Taylor Martinez

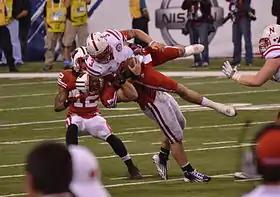
Wisconsin linebacker Chris Borland tackles Martinez in the 2012 Big Ten Football Championship Game

With a preseason No. 10 ranking for the redshirt sophomore starting quarterback, Martinez responded with early season successes and a 7–1 start as the University of Nebraska joined the Big Ten for the first time in the school's history after the realignment of many conferences had changed the college football landscape—which began to take place during the summer of 2010. On October 1, Martinez and Nebraska traveled to Madison, Wis. to face AP No. 7 nationally ranked Wisconsin and quarterback, N.C. State transfer Russell Wilson. With 12:45 left to play in the 2nd quarter, Nebraska led 14–7 off 1-yard touchdown runs by Martinez and Rex Burkhead. After that, Wisconsin continued to pull away and won by the score of 48–17. Wilson finished 14-of-20 passing for 255 yards with two touchdowns. Martinez had 20 rushes for 61 yards and completed 11-of-22 passes for 176 yards against the Badgers.